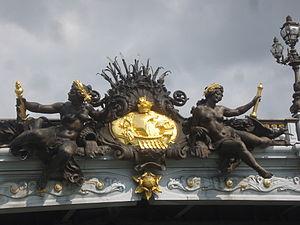
Georges Récipon (Français, 1860-1920): Les nymphes de la Seine avec les armes de Paris, 1900, cuivre martelé, motif central sur le parapet aval du Pont Alexandre-III, Paris, France.
Georges Récipon est un peintre et sculpteur français né à Paris le 17 janvier 1860, et mort à Saint-Cloud le 2 mai 1920.